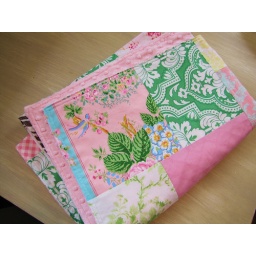
planned around elizabeth rose pink &amp;amp; brown zebra